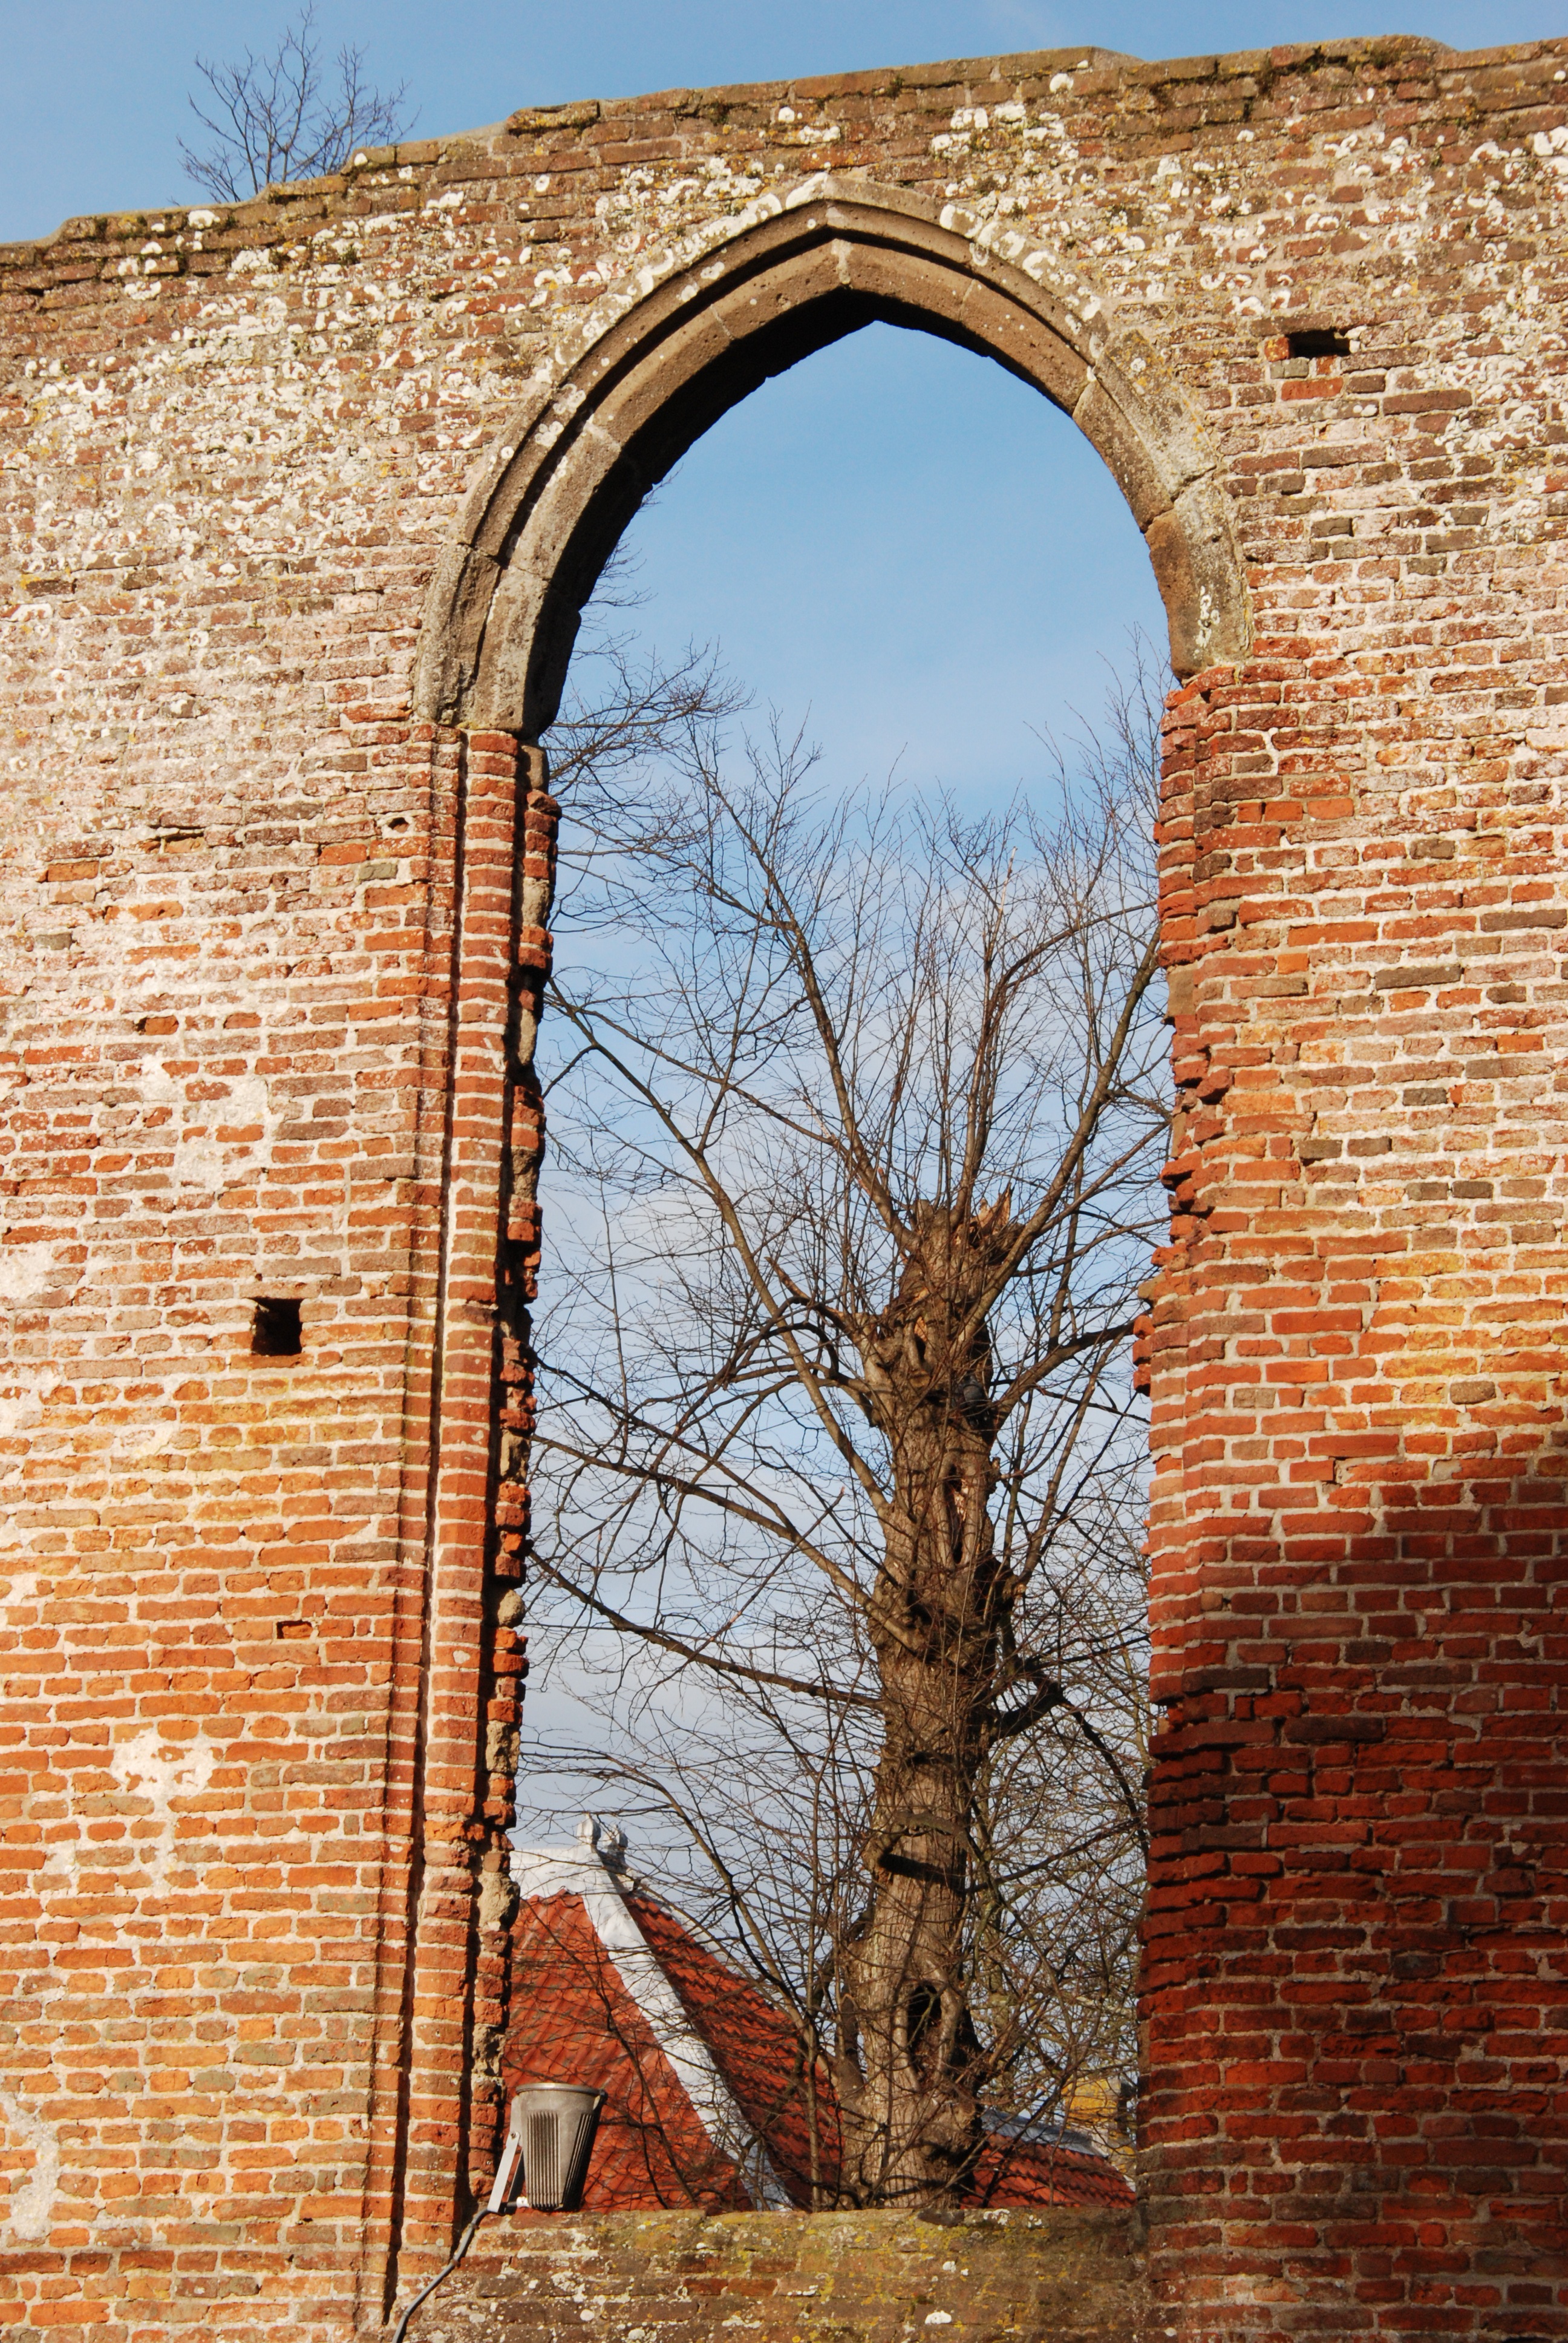
tree, rock, architecture, wood, window, old, wall, arch, facade, church, ruin, brick, material, stones, ruins, history, vista, ancient history